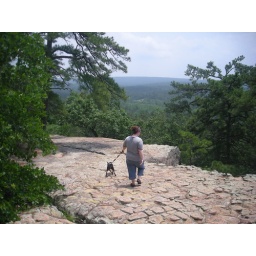
That dog pulled me all over the mountain